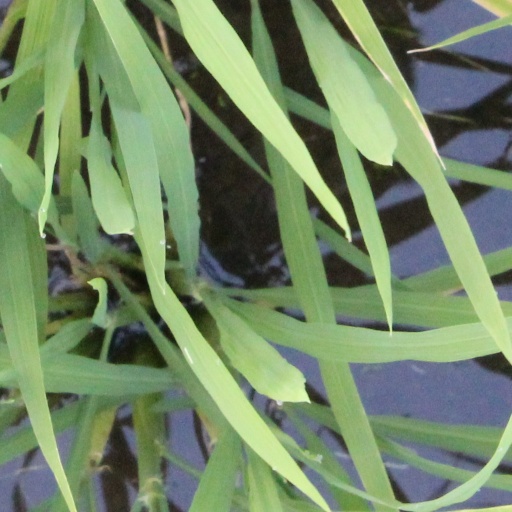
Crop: rice